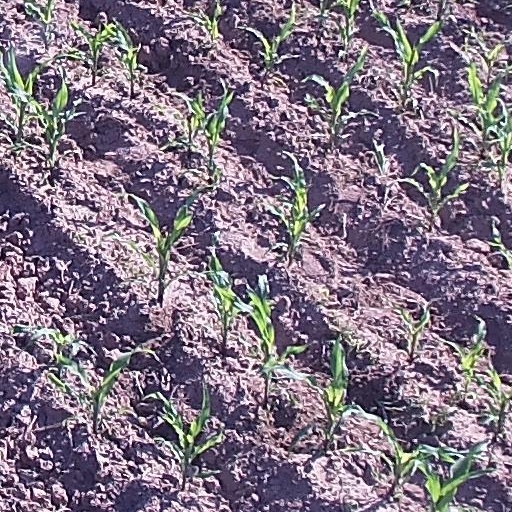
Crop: maize; corn